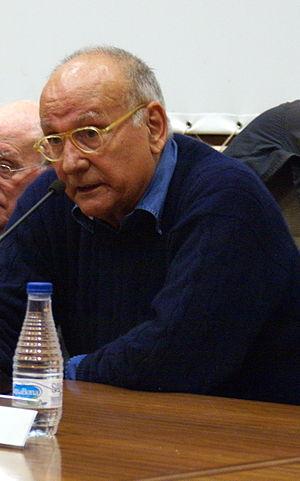
Mario Camus est un scénariste et réalisateur espagnol.